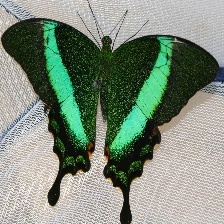
Species: BANDED PEACOCK